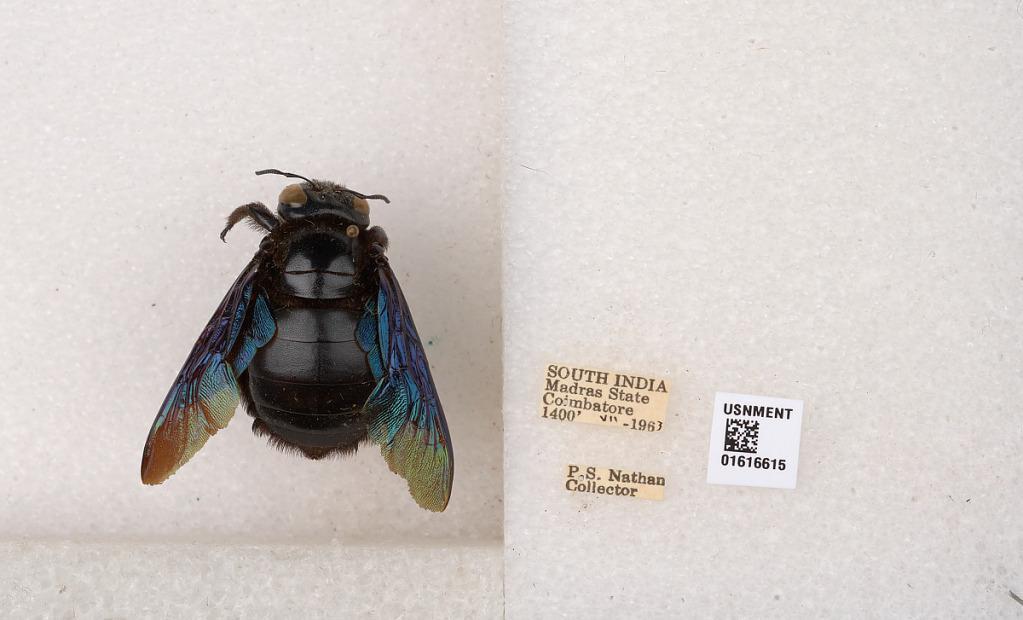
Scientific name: Xylocopa (Mesotrichia) tenuiscapa Westwood
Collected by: P. Nathan
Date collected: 1963-7-1
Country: India
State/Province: Tamil Nadu
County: Coimbatore
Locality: Coimbatore